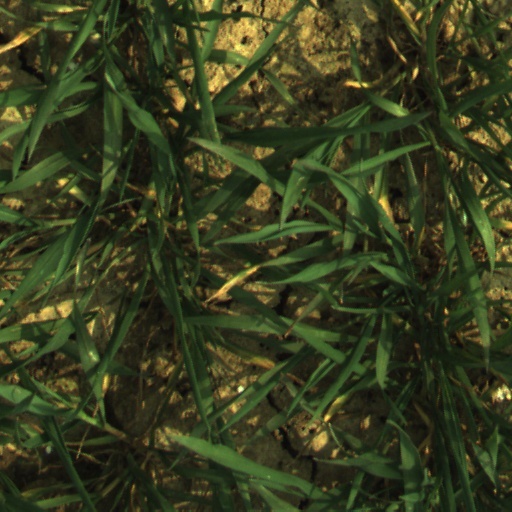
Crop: wheat